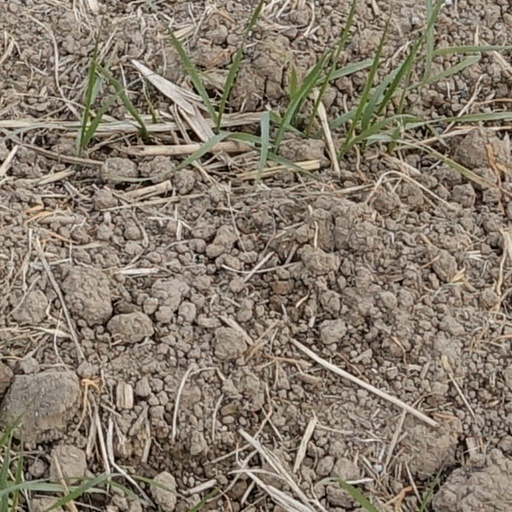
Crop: wheat